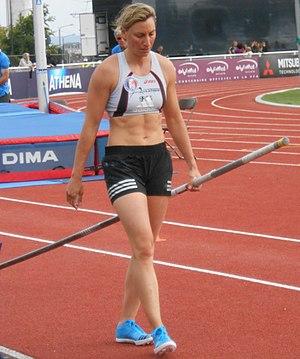
Vanessa Boslak lors des championnats de France d'athlétisme 2014 à Reims.